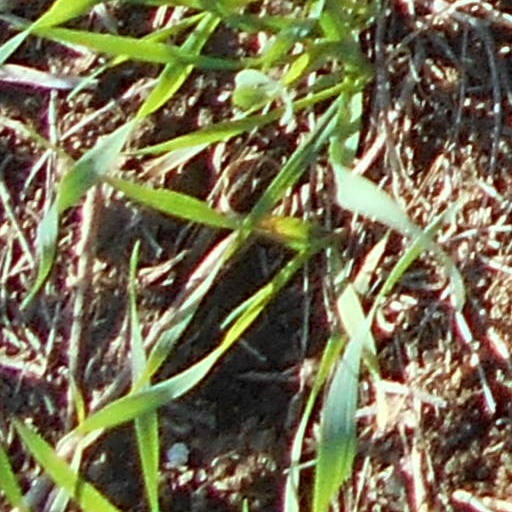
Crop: wheat